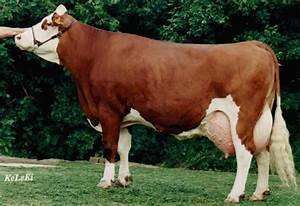
Label: cow